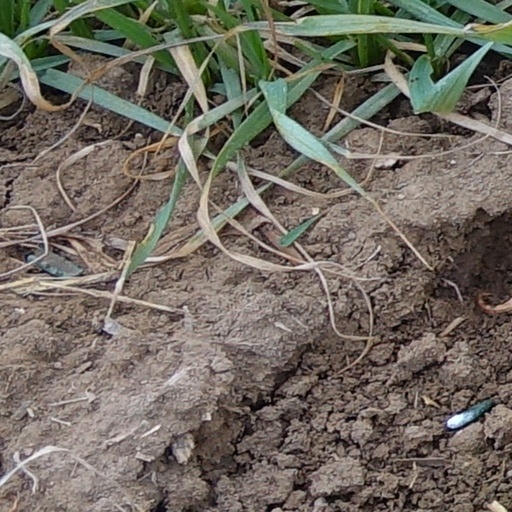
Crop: wheat